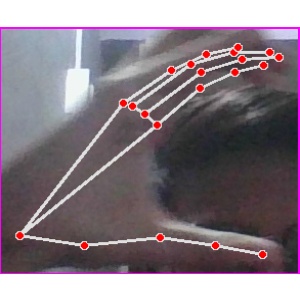
अक्षर: ऋ